Barry Long

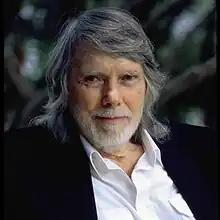
Long in 1997

Barry Long was born and raised in Australia and had little formal education. In his twenties he became editor of a Sydney Sunday newspaper, "The Truth" and later press secretary in the New South Wales Parliament. At this time he was married with two children.